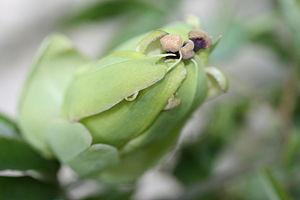
Passiflora est un genre de plantes, les passiflores, de plus de 530 espèces de la famille des Passifloraceae. Ce sont des plantes grimpantes aux fleurs spectaculaires, mais leur abondance n'est garantie que dans les régions au climat doux.